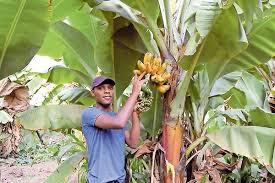
Huyu ni mkulima katika shamba lake,mkulima huyu ameshikilia ndizi,ndizi hizi zinakaa kwa zimeiva ziko tayari kutolewa kwenye shamba.